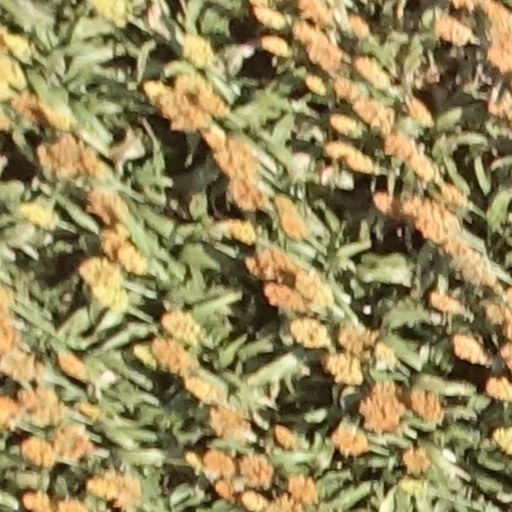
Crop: sorghum